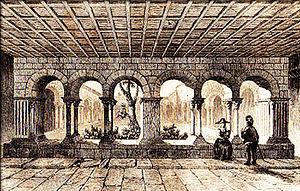
Cloitre de la cathédrale Saint-Maurice de Vienne
La cathédrale Saint-Maurice de Vienne dans le département français de l'Isère est l’ancienne cathédrale de l'archidiocèse de Vienne, mentionné dès 314 et dont l'archevêché a été supprimé en 1790 lors de la Révolution française. Jusqu’à cette date, la cathédrale était également le siège de la Primatie des Sept Provinces. Elle est aujourd'hui co-cathédrale du Diocèse de Grenoble-Vienne.